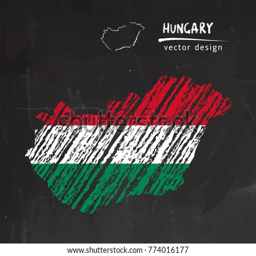
map with flag inside on the blackboard .